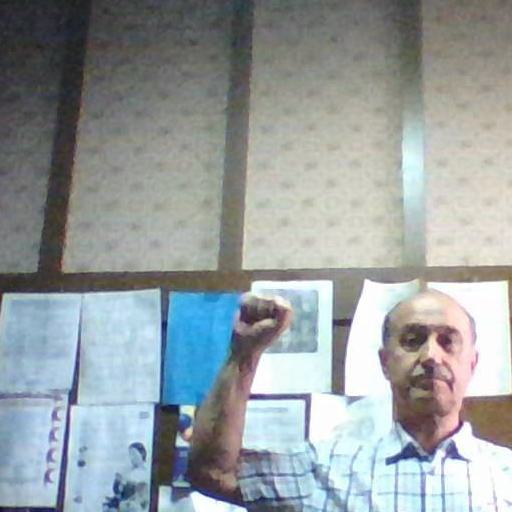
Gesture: fist